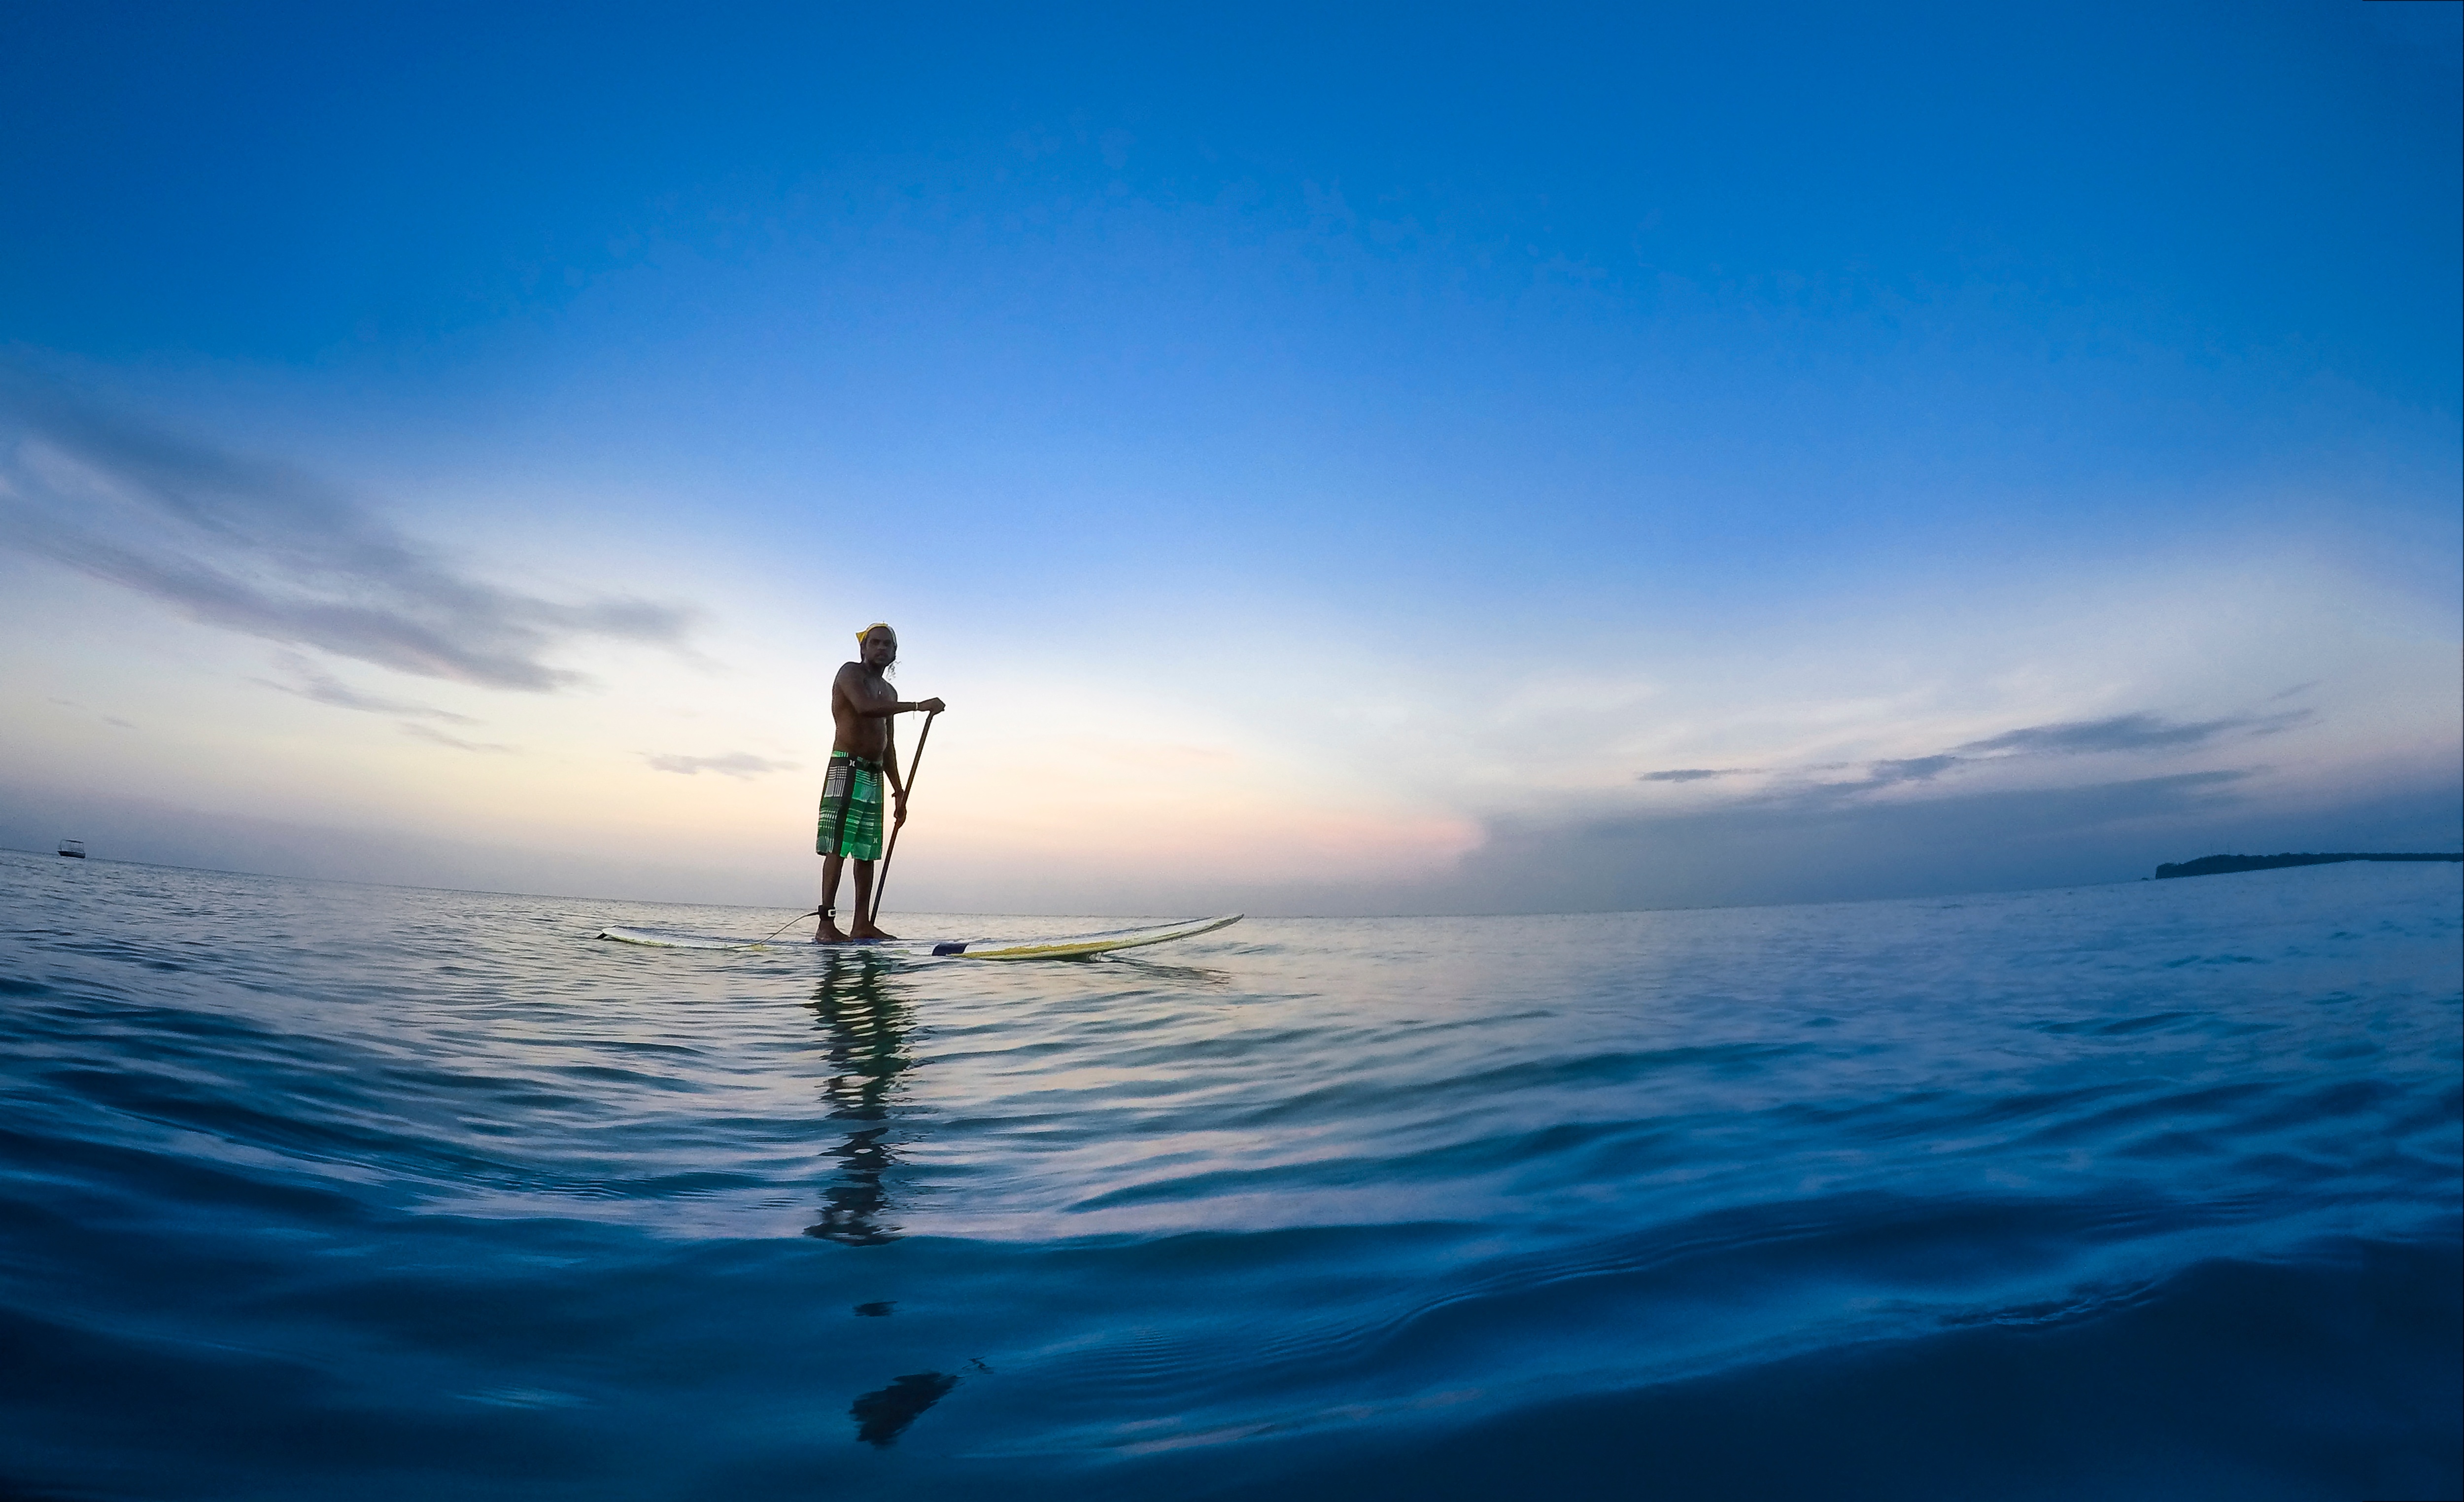
sea, coast, ocean, horizon, person, sunset, wave, paddle, seascape, sports, boating, water sport, wind wave